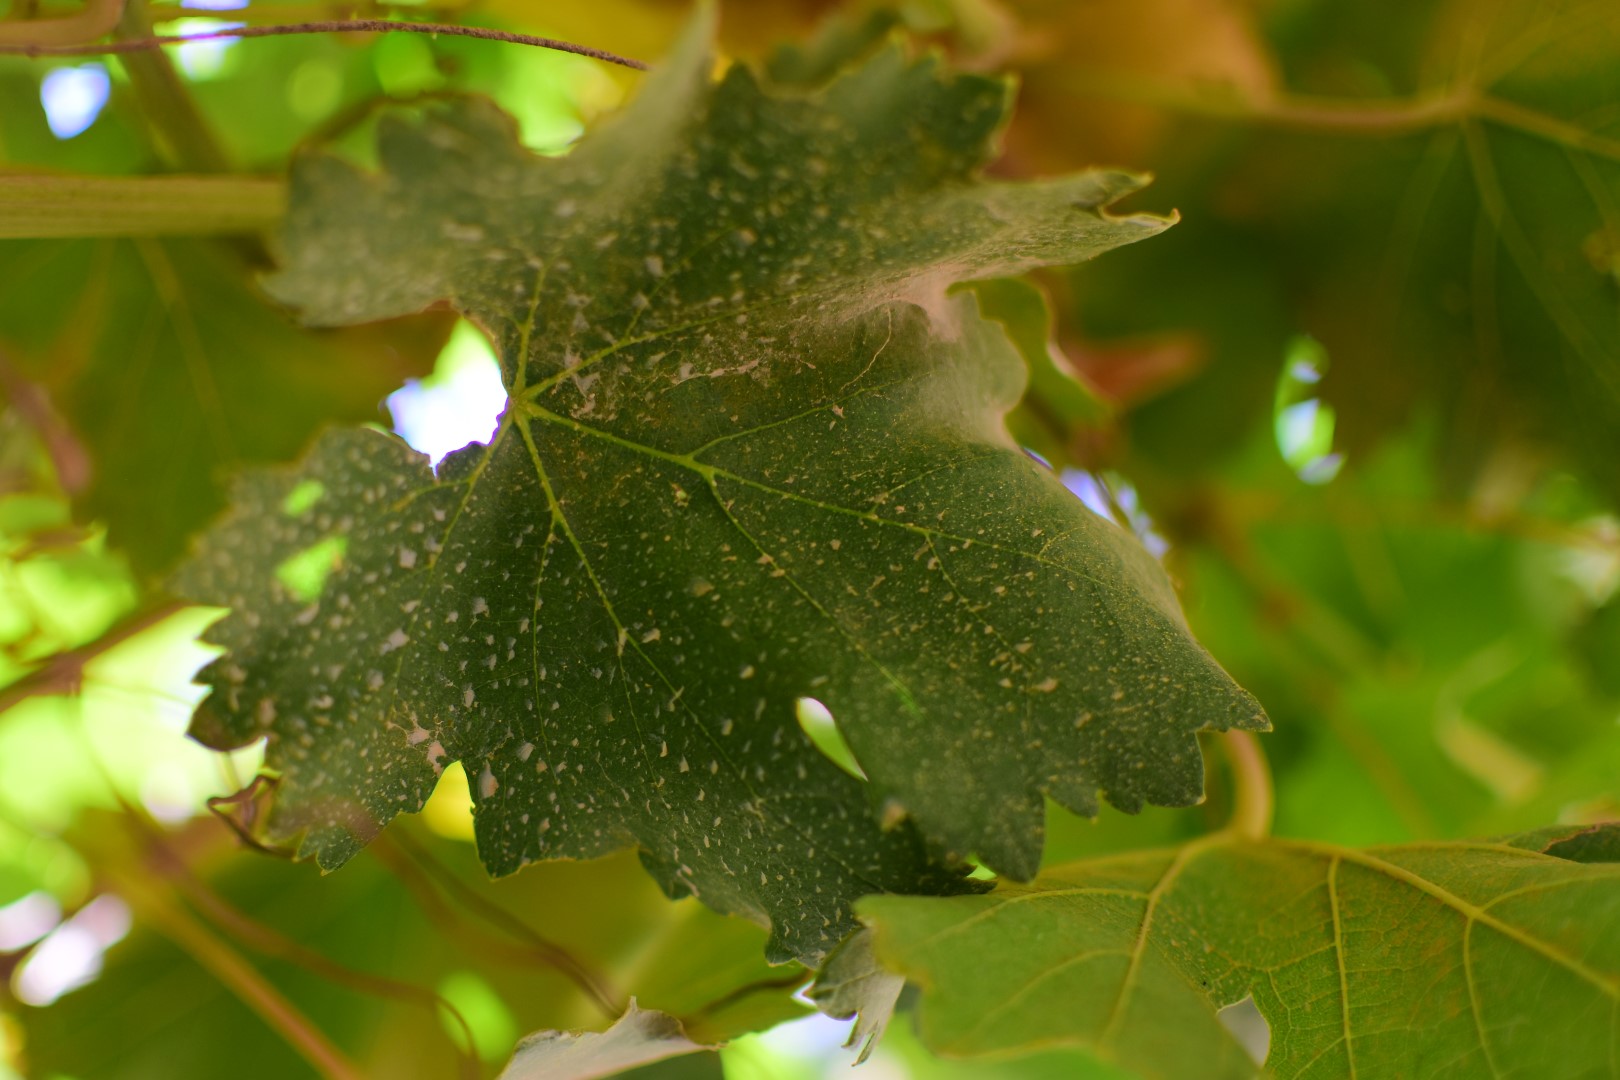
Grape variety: Frinsi